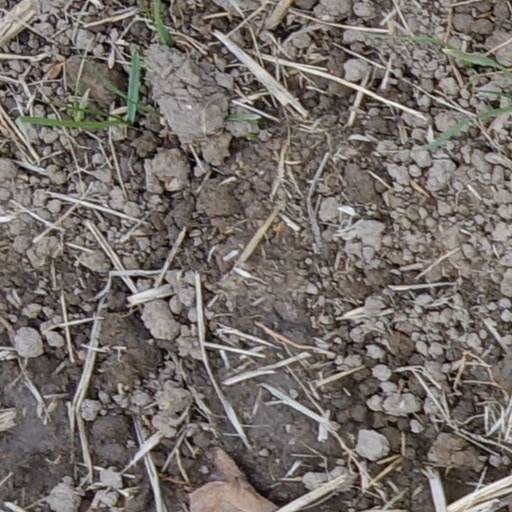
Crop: wheat